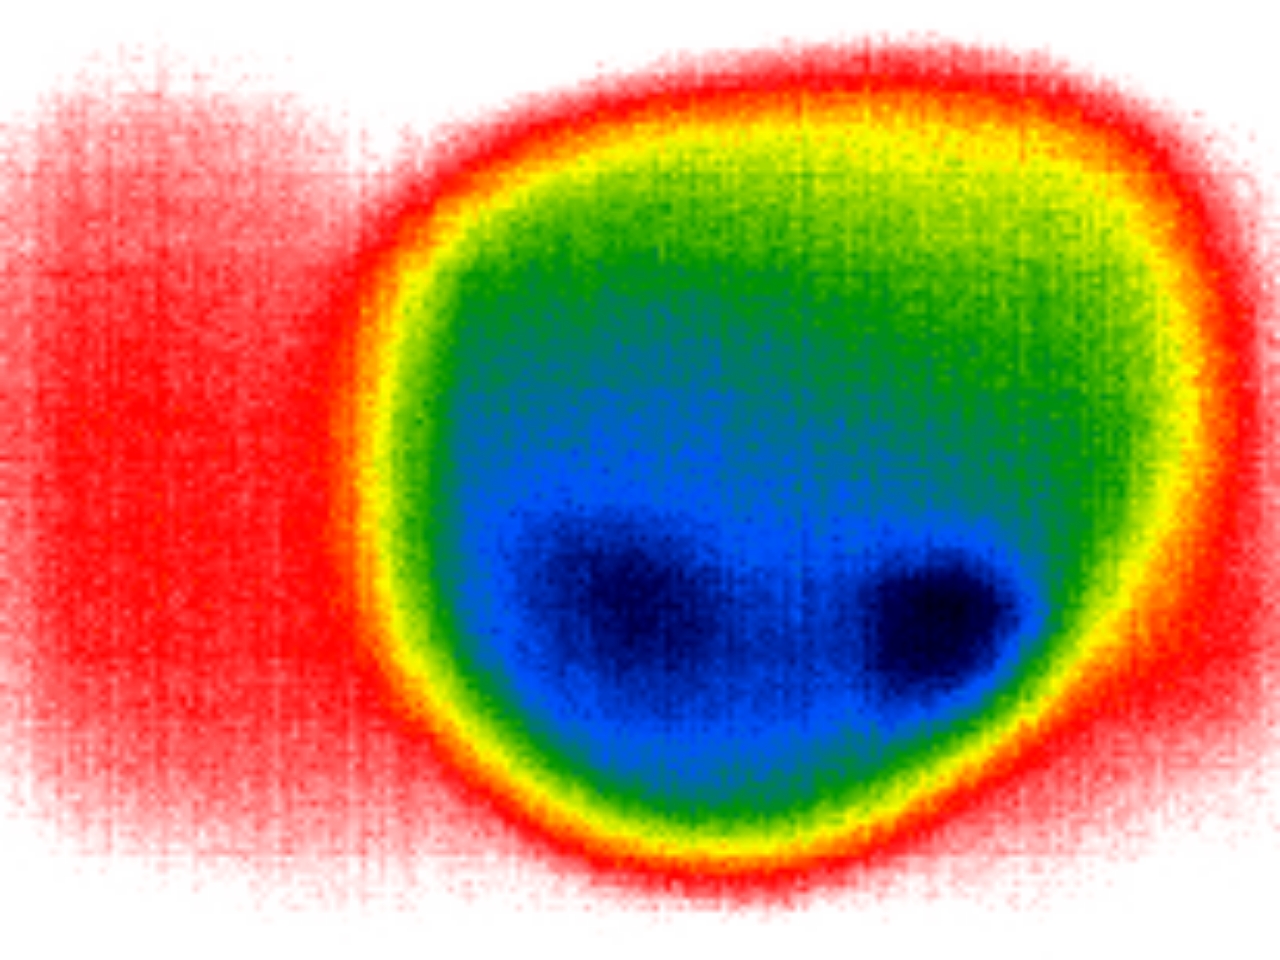
Label: Major Defect